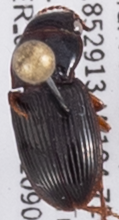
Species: Cratacanthus dubius
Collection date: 2021-09-01
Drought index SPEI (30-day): -1.166
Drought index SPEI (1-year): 0.17
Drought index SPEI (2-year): -0.51